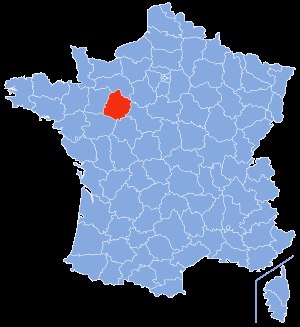
Sarthe
Sarthes placering
Sarthe er et fransk departement i regionen Pays de la Loire. Hovedbyen er Le Mans, og departementet har 529.851 indbyggere.